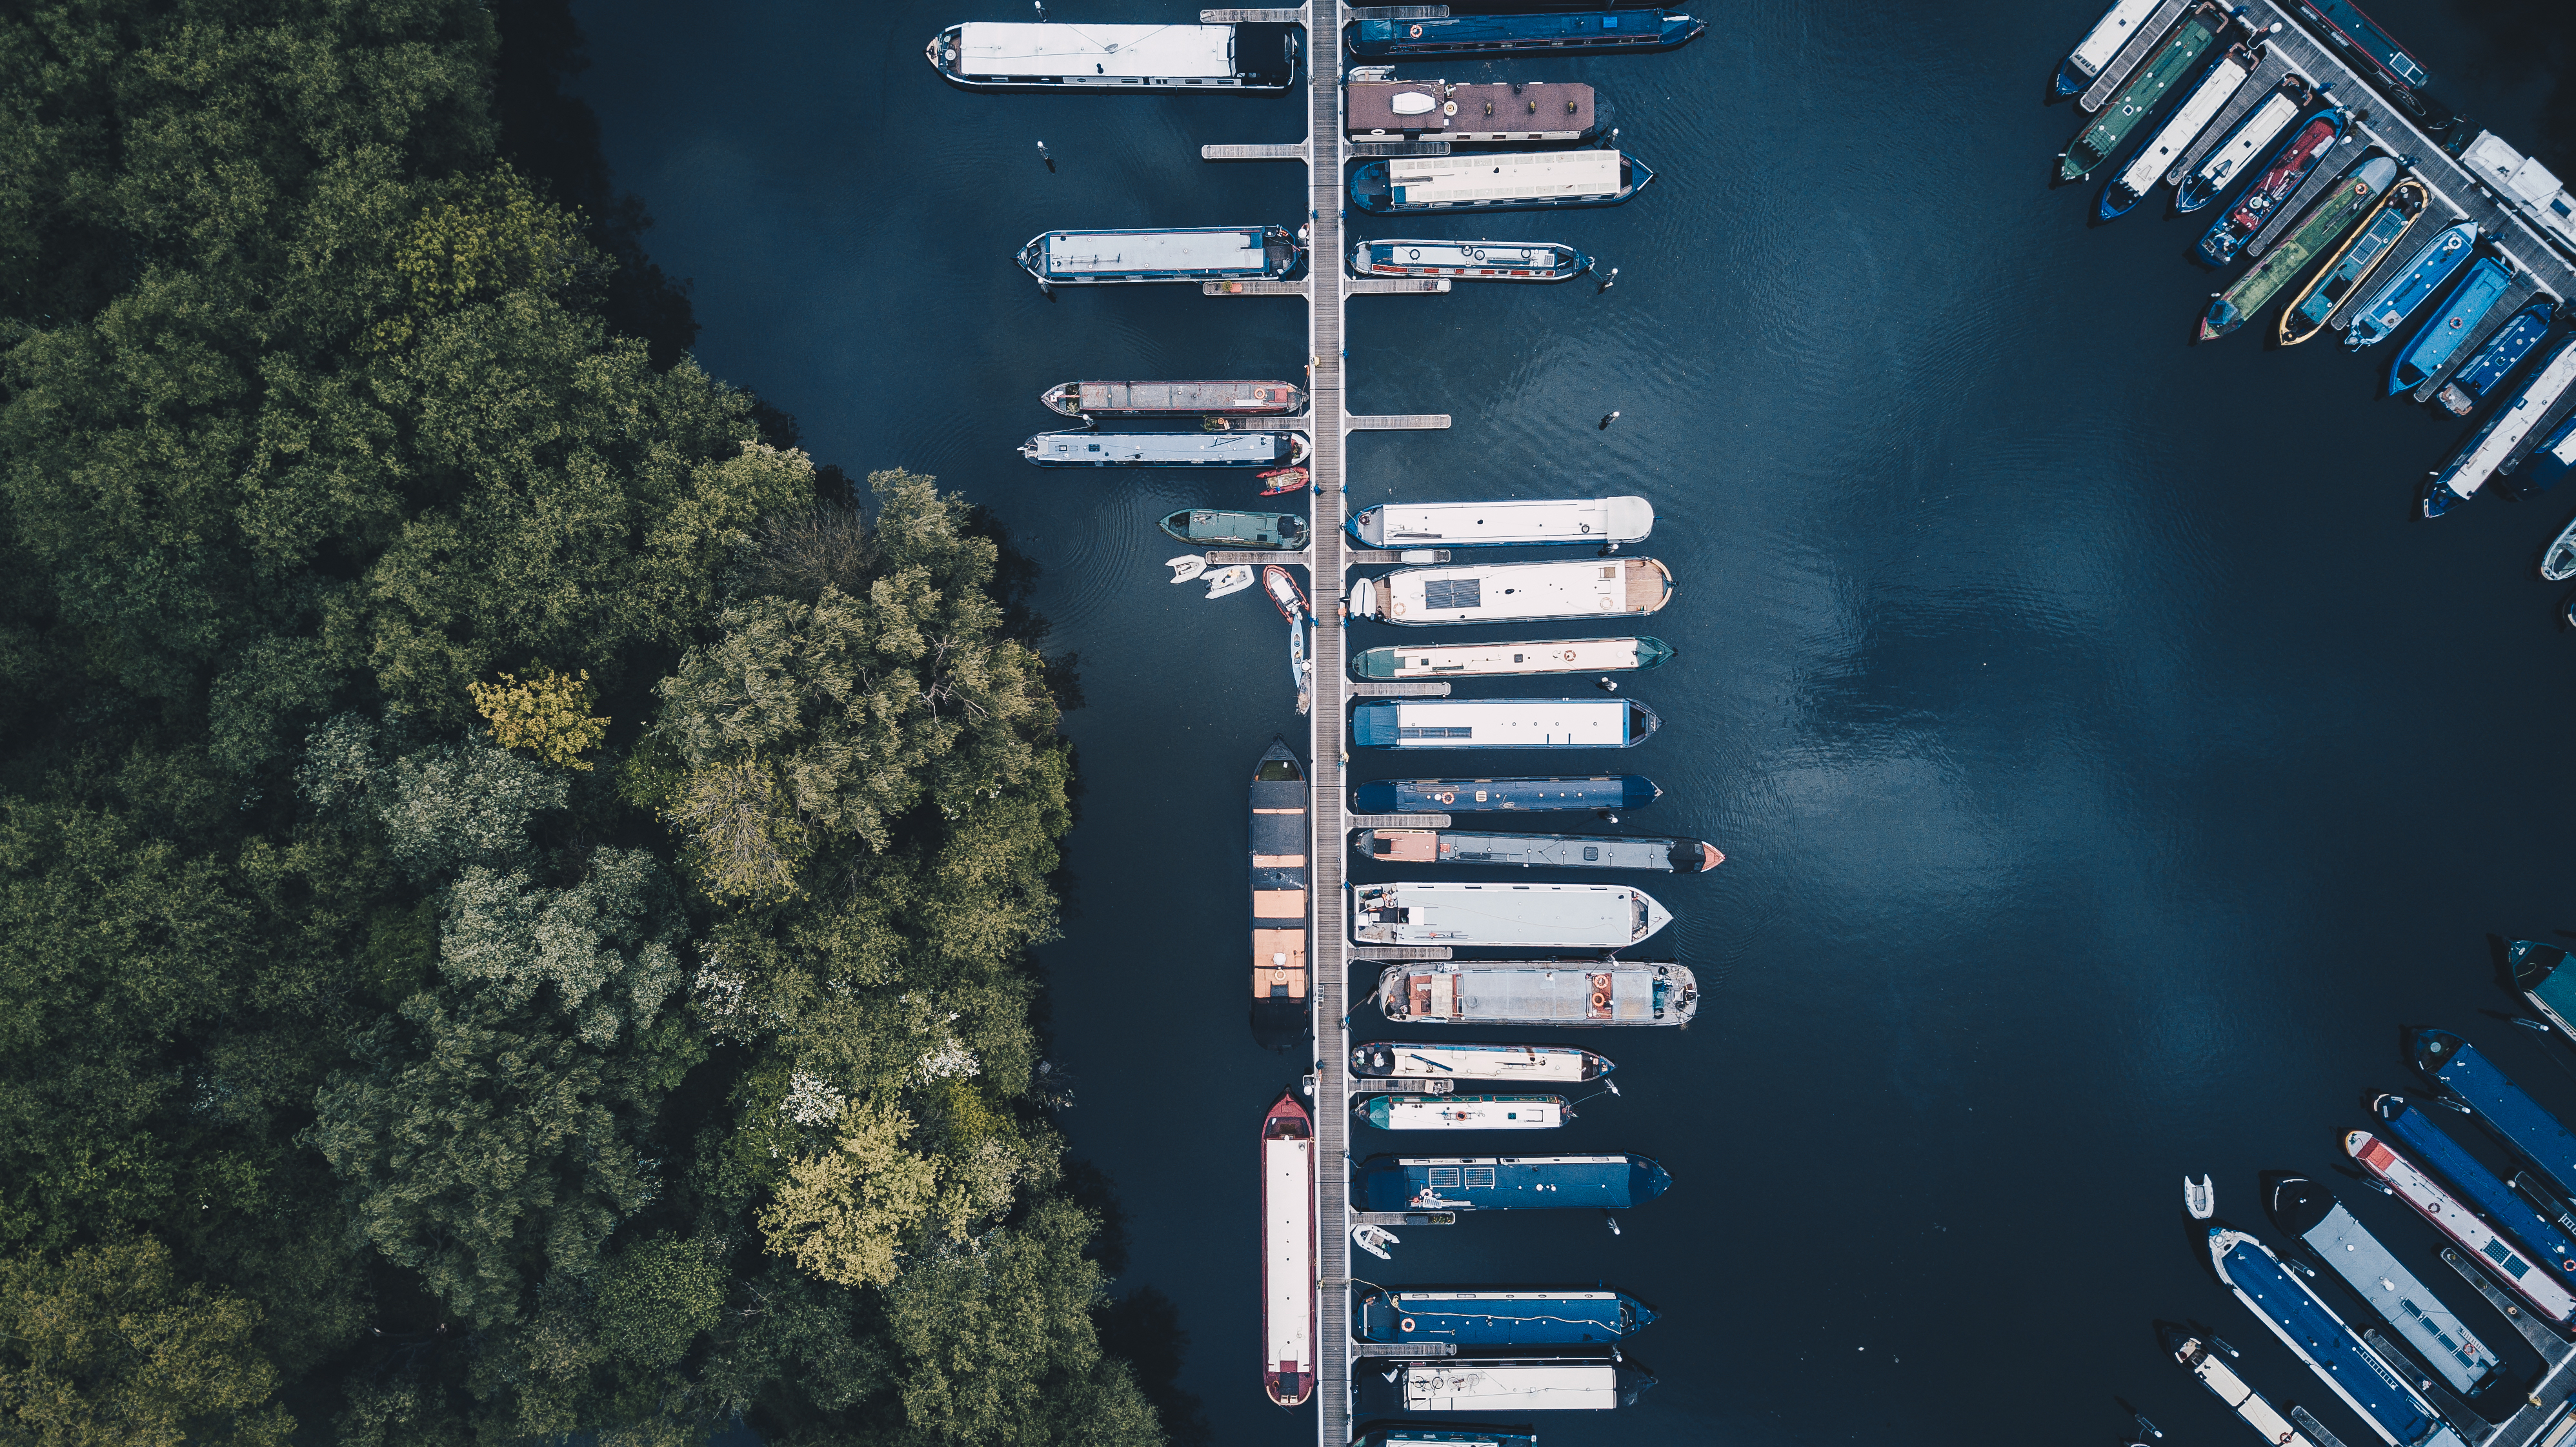
dock, skyscraper, cityscape, reflection, vehicle, marina, screenshot, aerial photography, atmosphere of earth